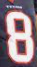
Number: 8